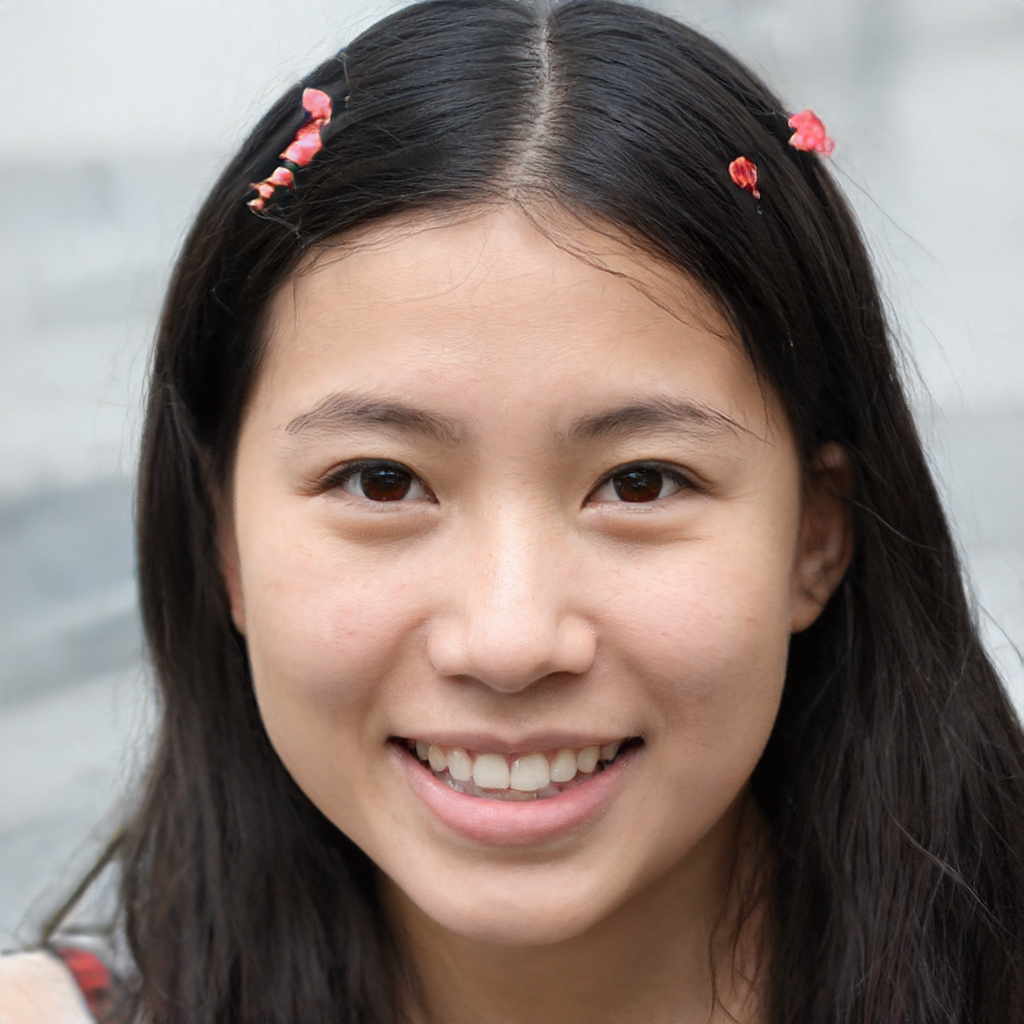
Gender: Female